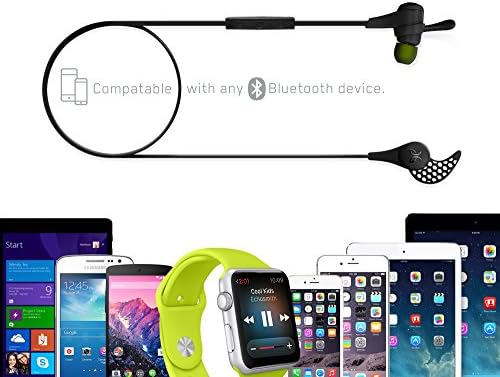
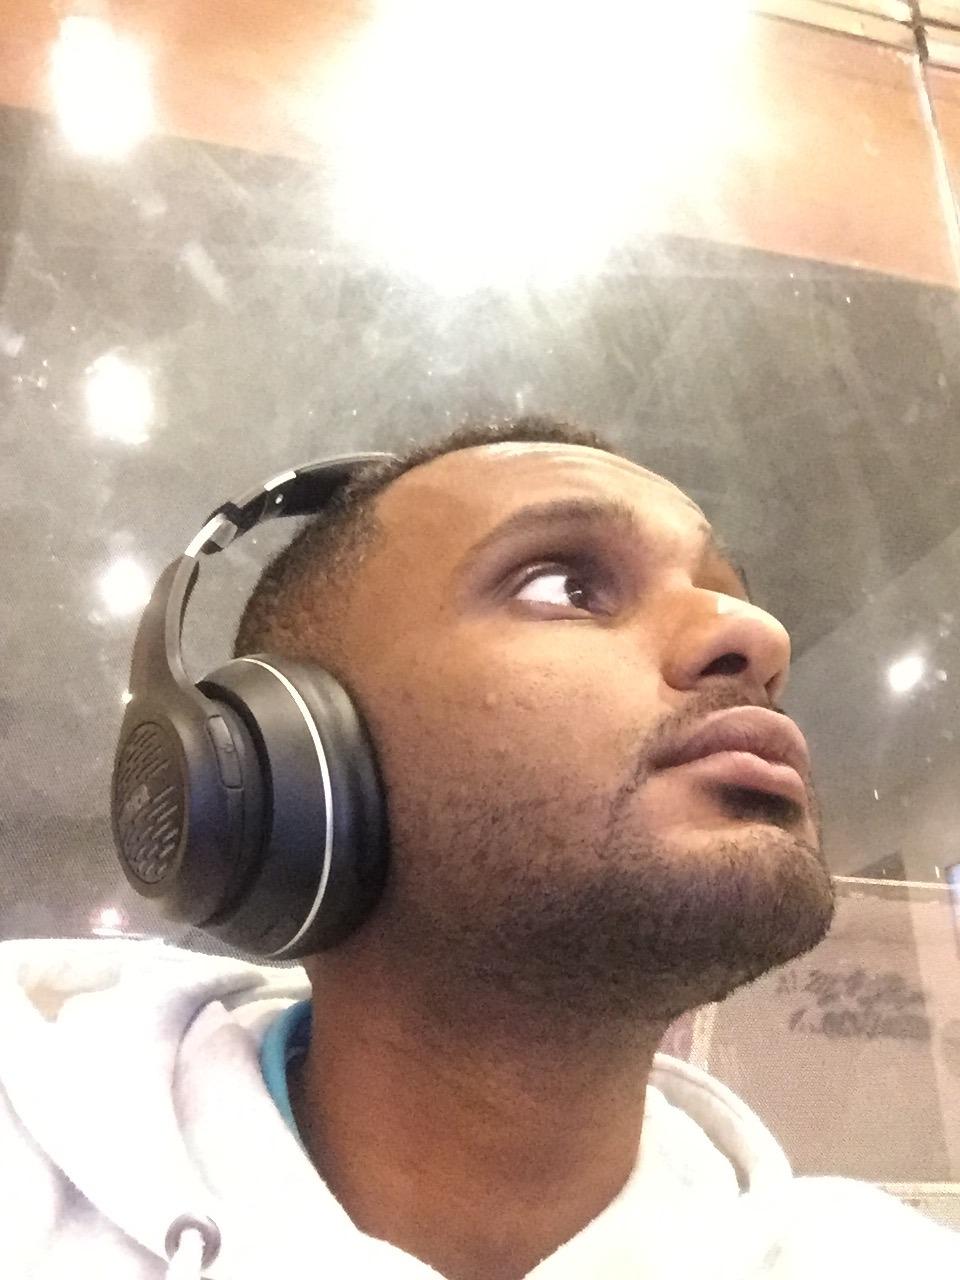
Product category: headphones
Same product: no